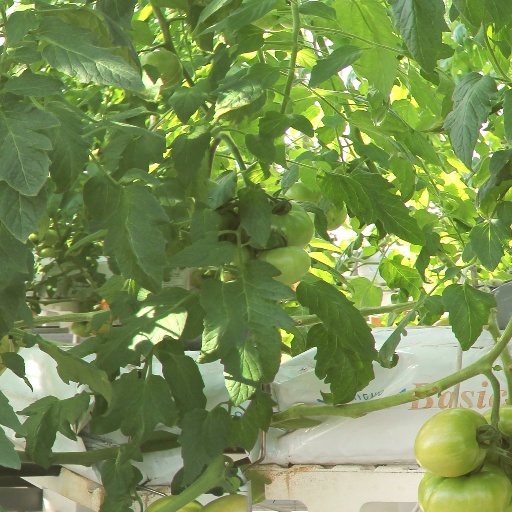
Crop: tomato